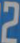
Number: 2